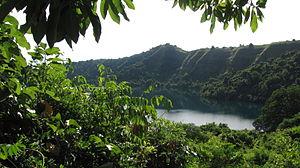
Satonda est une île inhabitée d'Indonésie située au nord de l'île de Sumbawa, dans la province de Nusa Tenggara occidental.